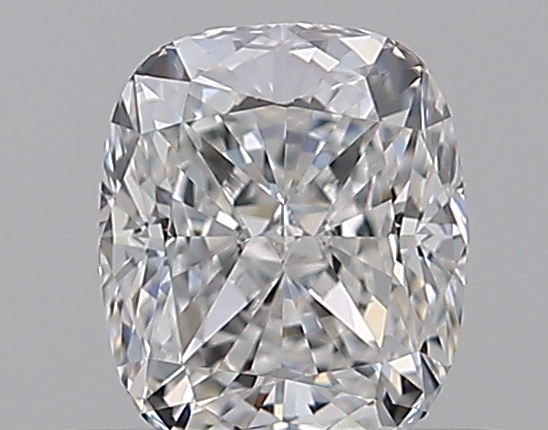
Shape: cushion
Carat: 0.5
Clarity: VVS2
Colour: E
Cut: EX
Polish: EX
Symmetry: VG
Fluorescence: N
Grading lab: GIA
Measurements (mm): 4.95 x 4.23 x 2.92